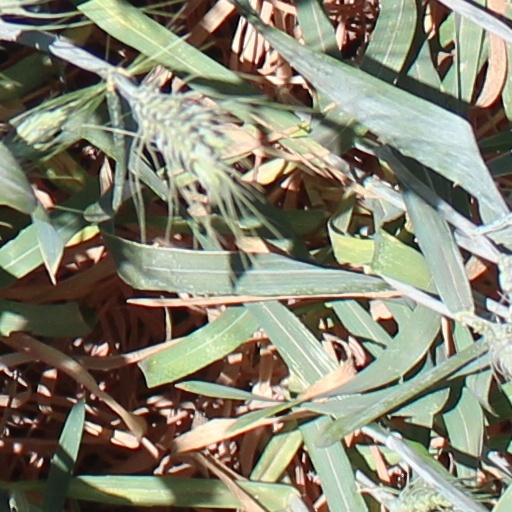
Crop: wheat